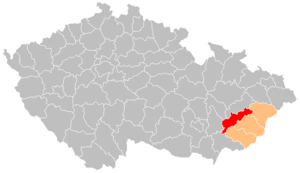
Le district de Kroměříž est un des quatre districts de la région de Zlín, en Tchéquie. Son chef-lieu est la ville de Kroměříž.